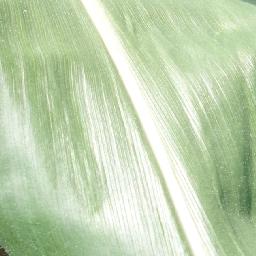
Label: Corn_(Maize)___Healthy